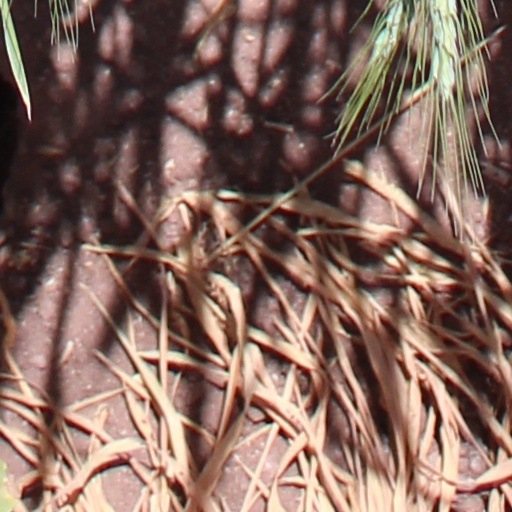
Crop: wheat